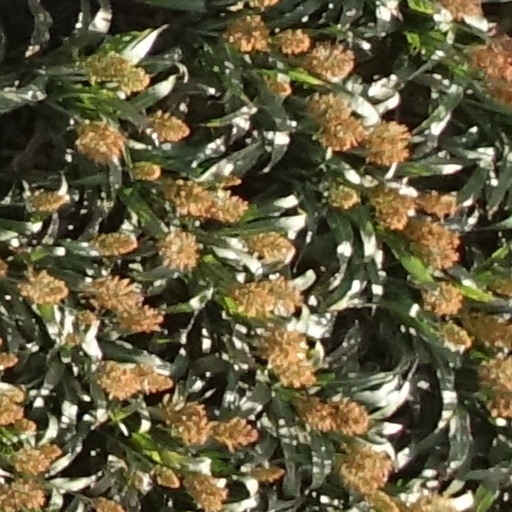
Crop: sorghum